Answer in natural language. Consider the 3D positions of the objects in the scene and not just the 2D positions in the image. Is the centerpoint of  floating black countertop island at a higher height than irregular black plastic garbage? Choose between the following options: yes or no
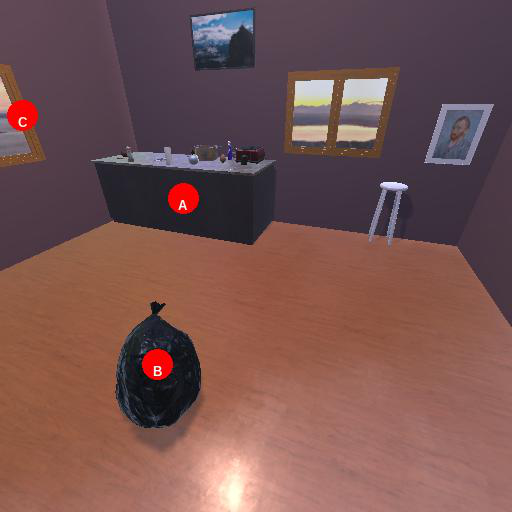
<answer>yes</answer>